Fluorenylidene

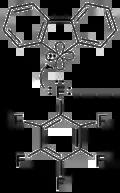
Donation of lone pair electrons into the vacant p-orbital of singlet fluorenylidene.

Singlet fluorenylidene reacts with olefins in a concerted fashion, maintaining the stereochemistry of the reactant olefin. Triplet quenchers such as butadiene solvents can be used to increase stereospecific yields. Halogenated solvents also stabilize the singlet state. For example, dibromomethane and hexafluorobenzene deactivate the higher-energy singlet state, decelerating the rate of intersystem crossing in accordance with earlier studies of diphenylcarbene. The mechanism of singlet state deactivation is theorized to occur through halogen-lone pair complexation of empty 1Fl P-orbitals.